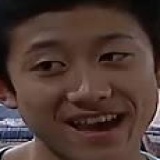
diễn viên Trương Nhất Sơn